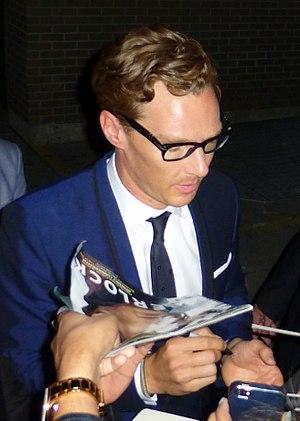
Benedict Cumberbatch est un acteur et producteur de cinéma britannique, né le 19 juillet 1976 à Hammersmith.